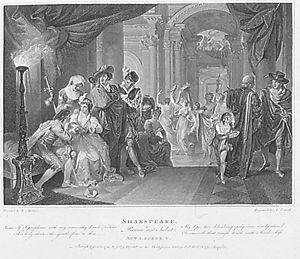
La Boydell Shakespeare Gallery est une entreprise éditoriale et une galerie d'art fondée en novembre 1786 par le graveur et marchand d'estampes John Boydell qui souhaitait développer une école anglaise de peinture d'histoire. Boydell avait entrepris de produire une édition illustrée des œuvres complètes de William Shakespeare, mais la galerie d’exposition londonienne qui exposait les projets originaux s’avéra le volet le plus populaire de toute l’entreprise.